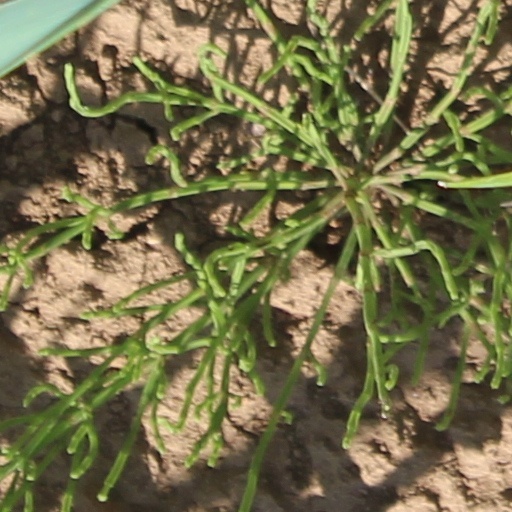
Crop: wheat